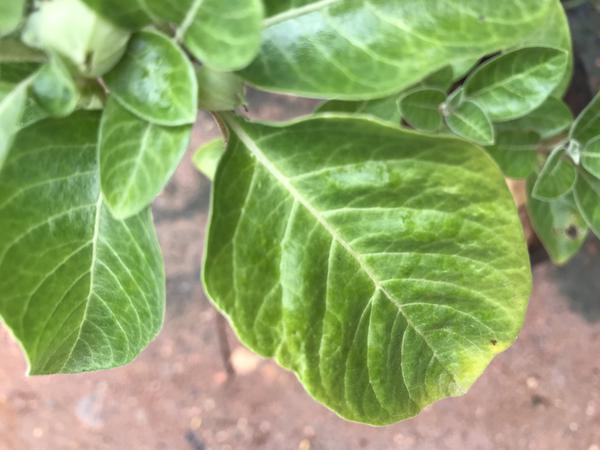
Plant: Ashwagandha